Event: Ecuador Earthquake
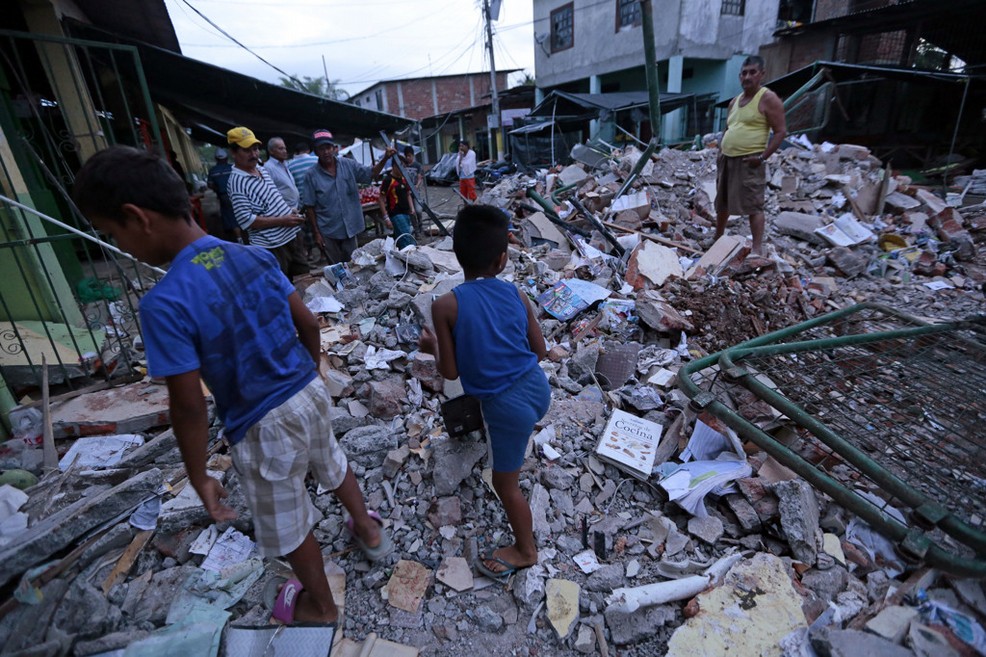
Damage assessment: damage